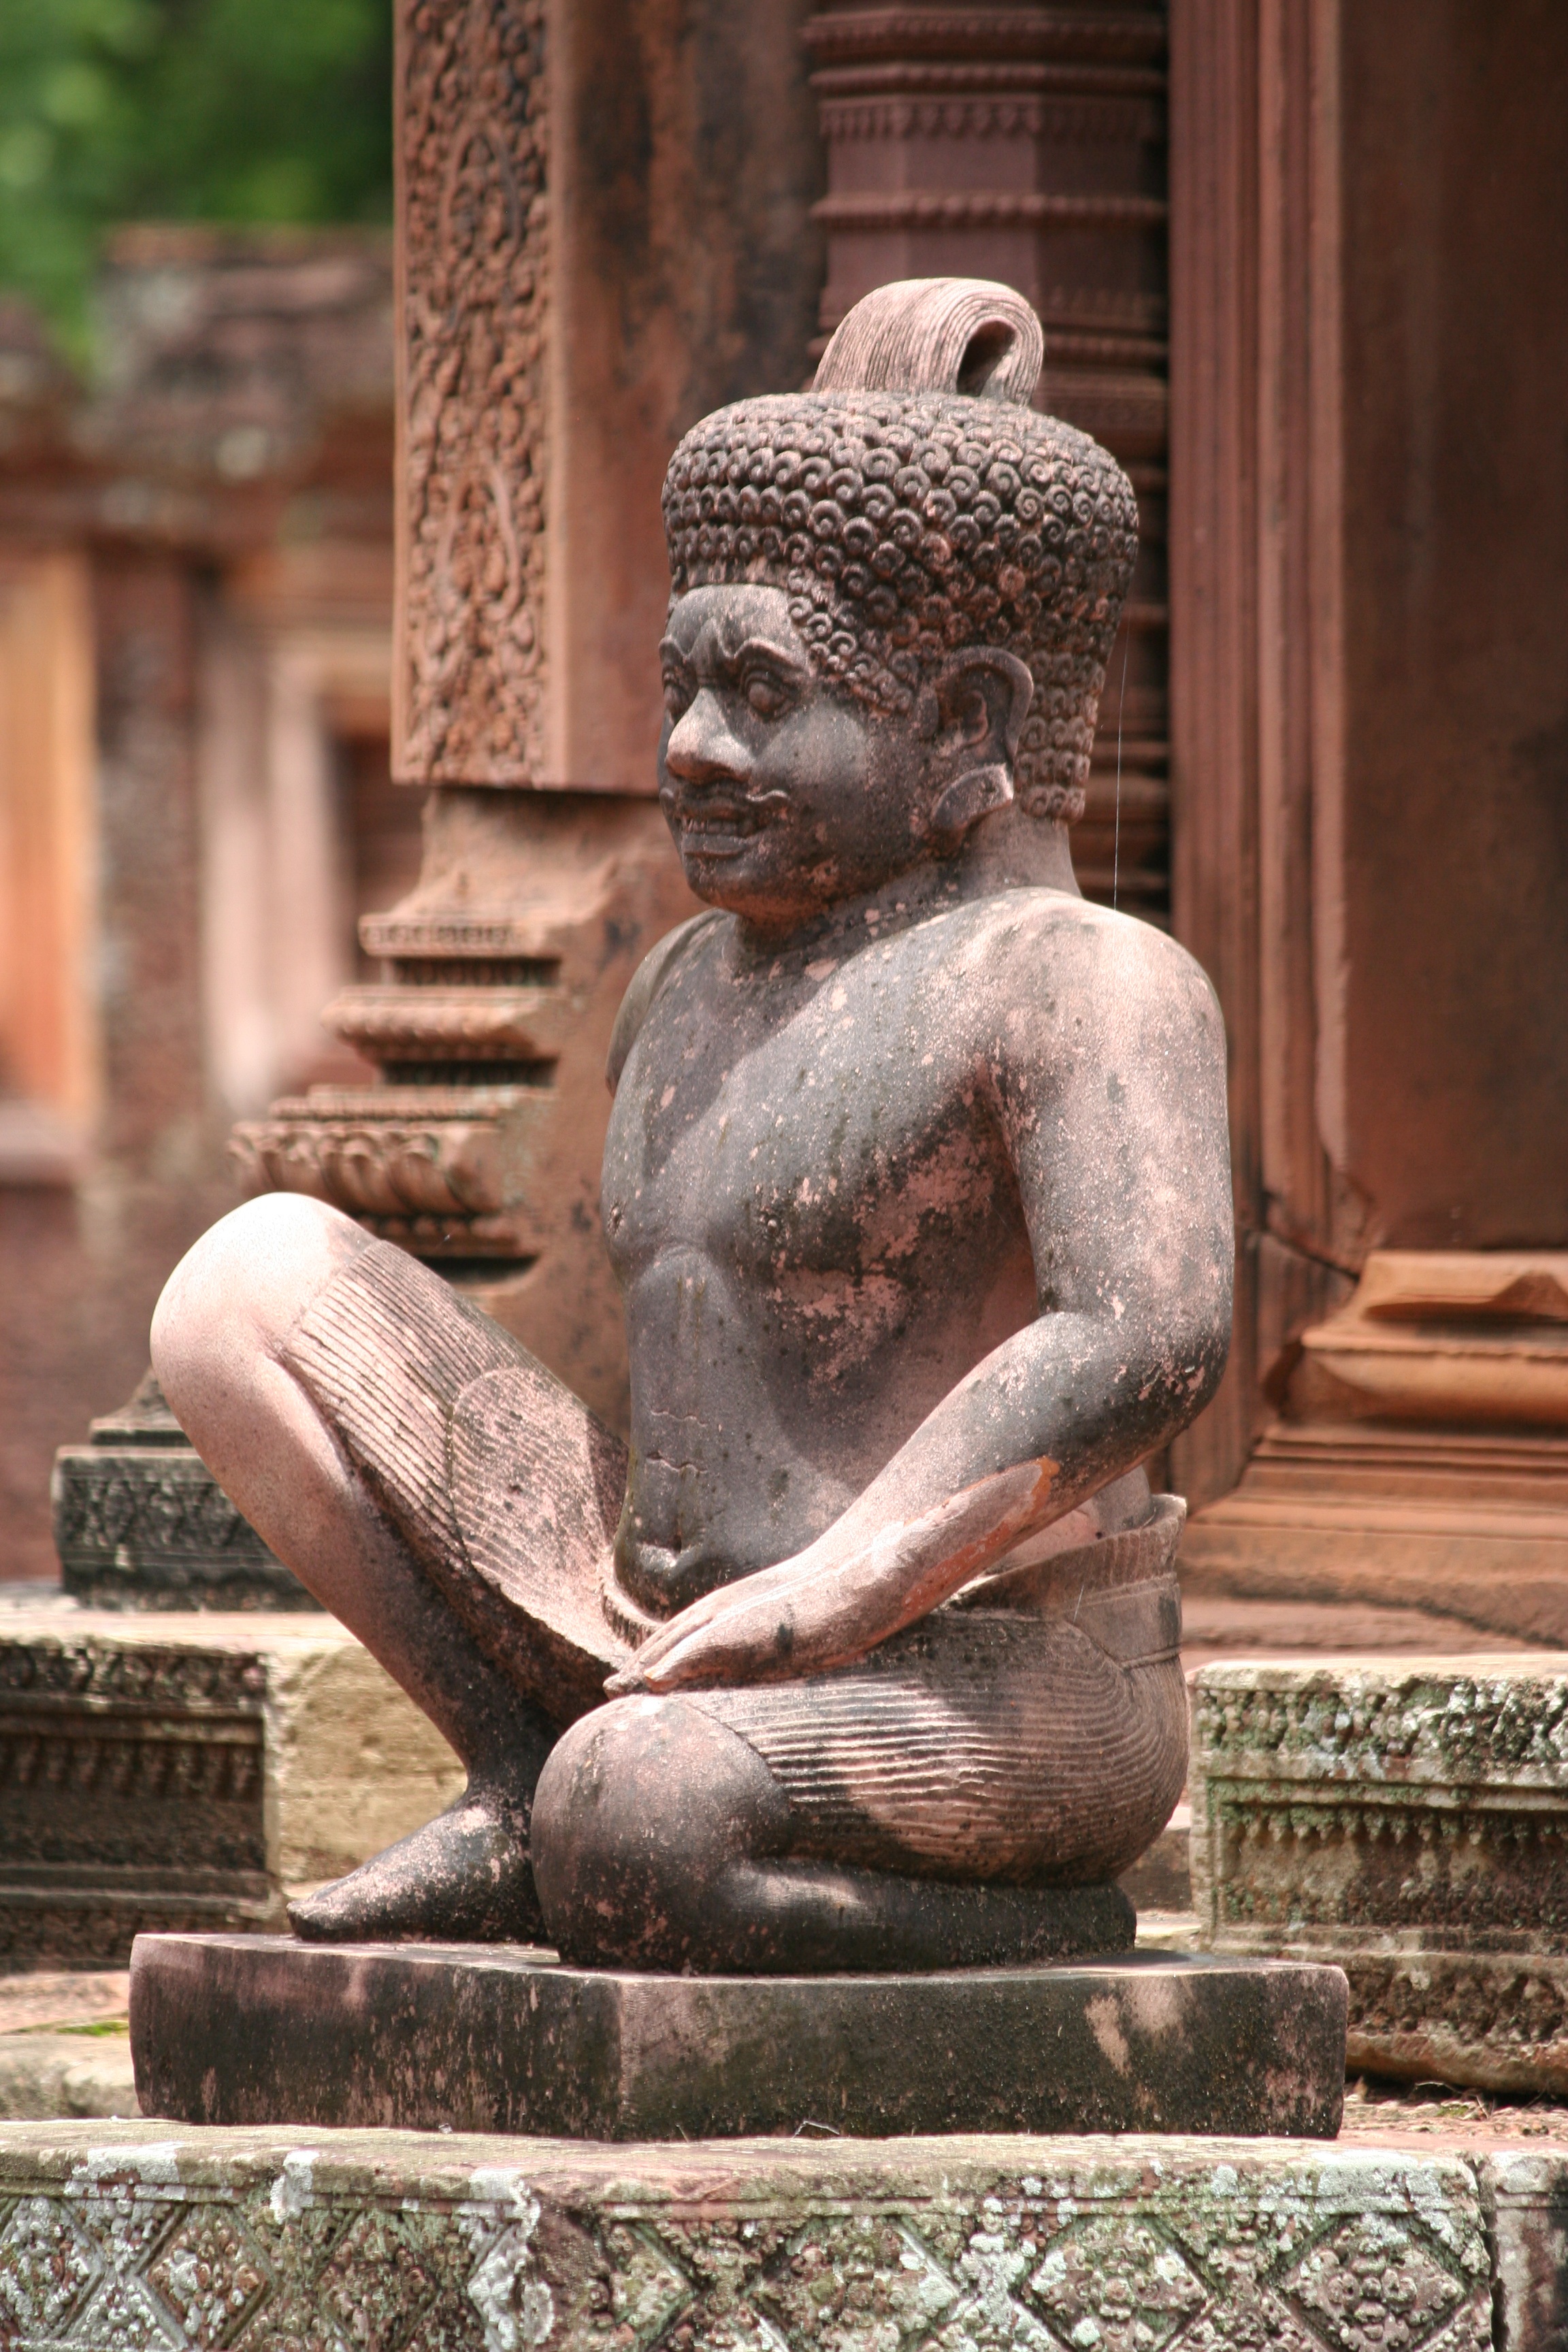
man, architecture, building, stone, monument, statue, landmark, sculpture, art, temple, culture, carving, stone carving, gautama buddha, ancient history, human positions